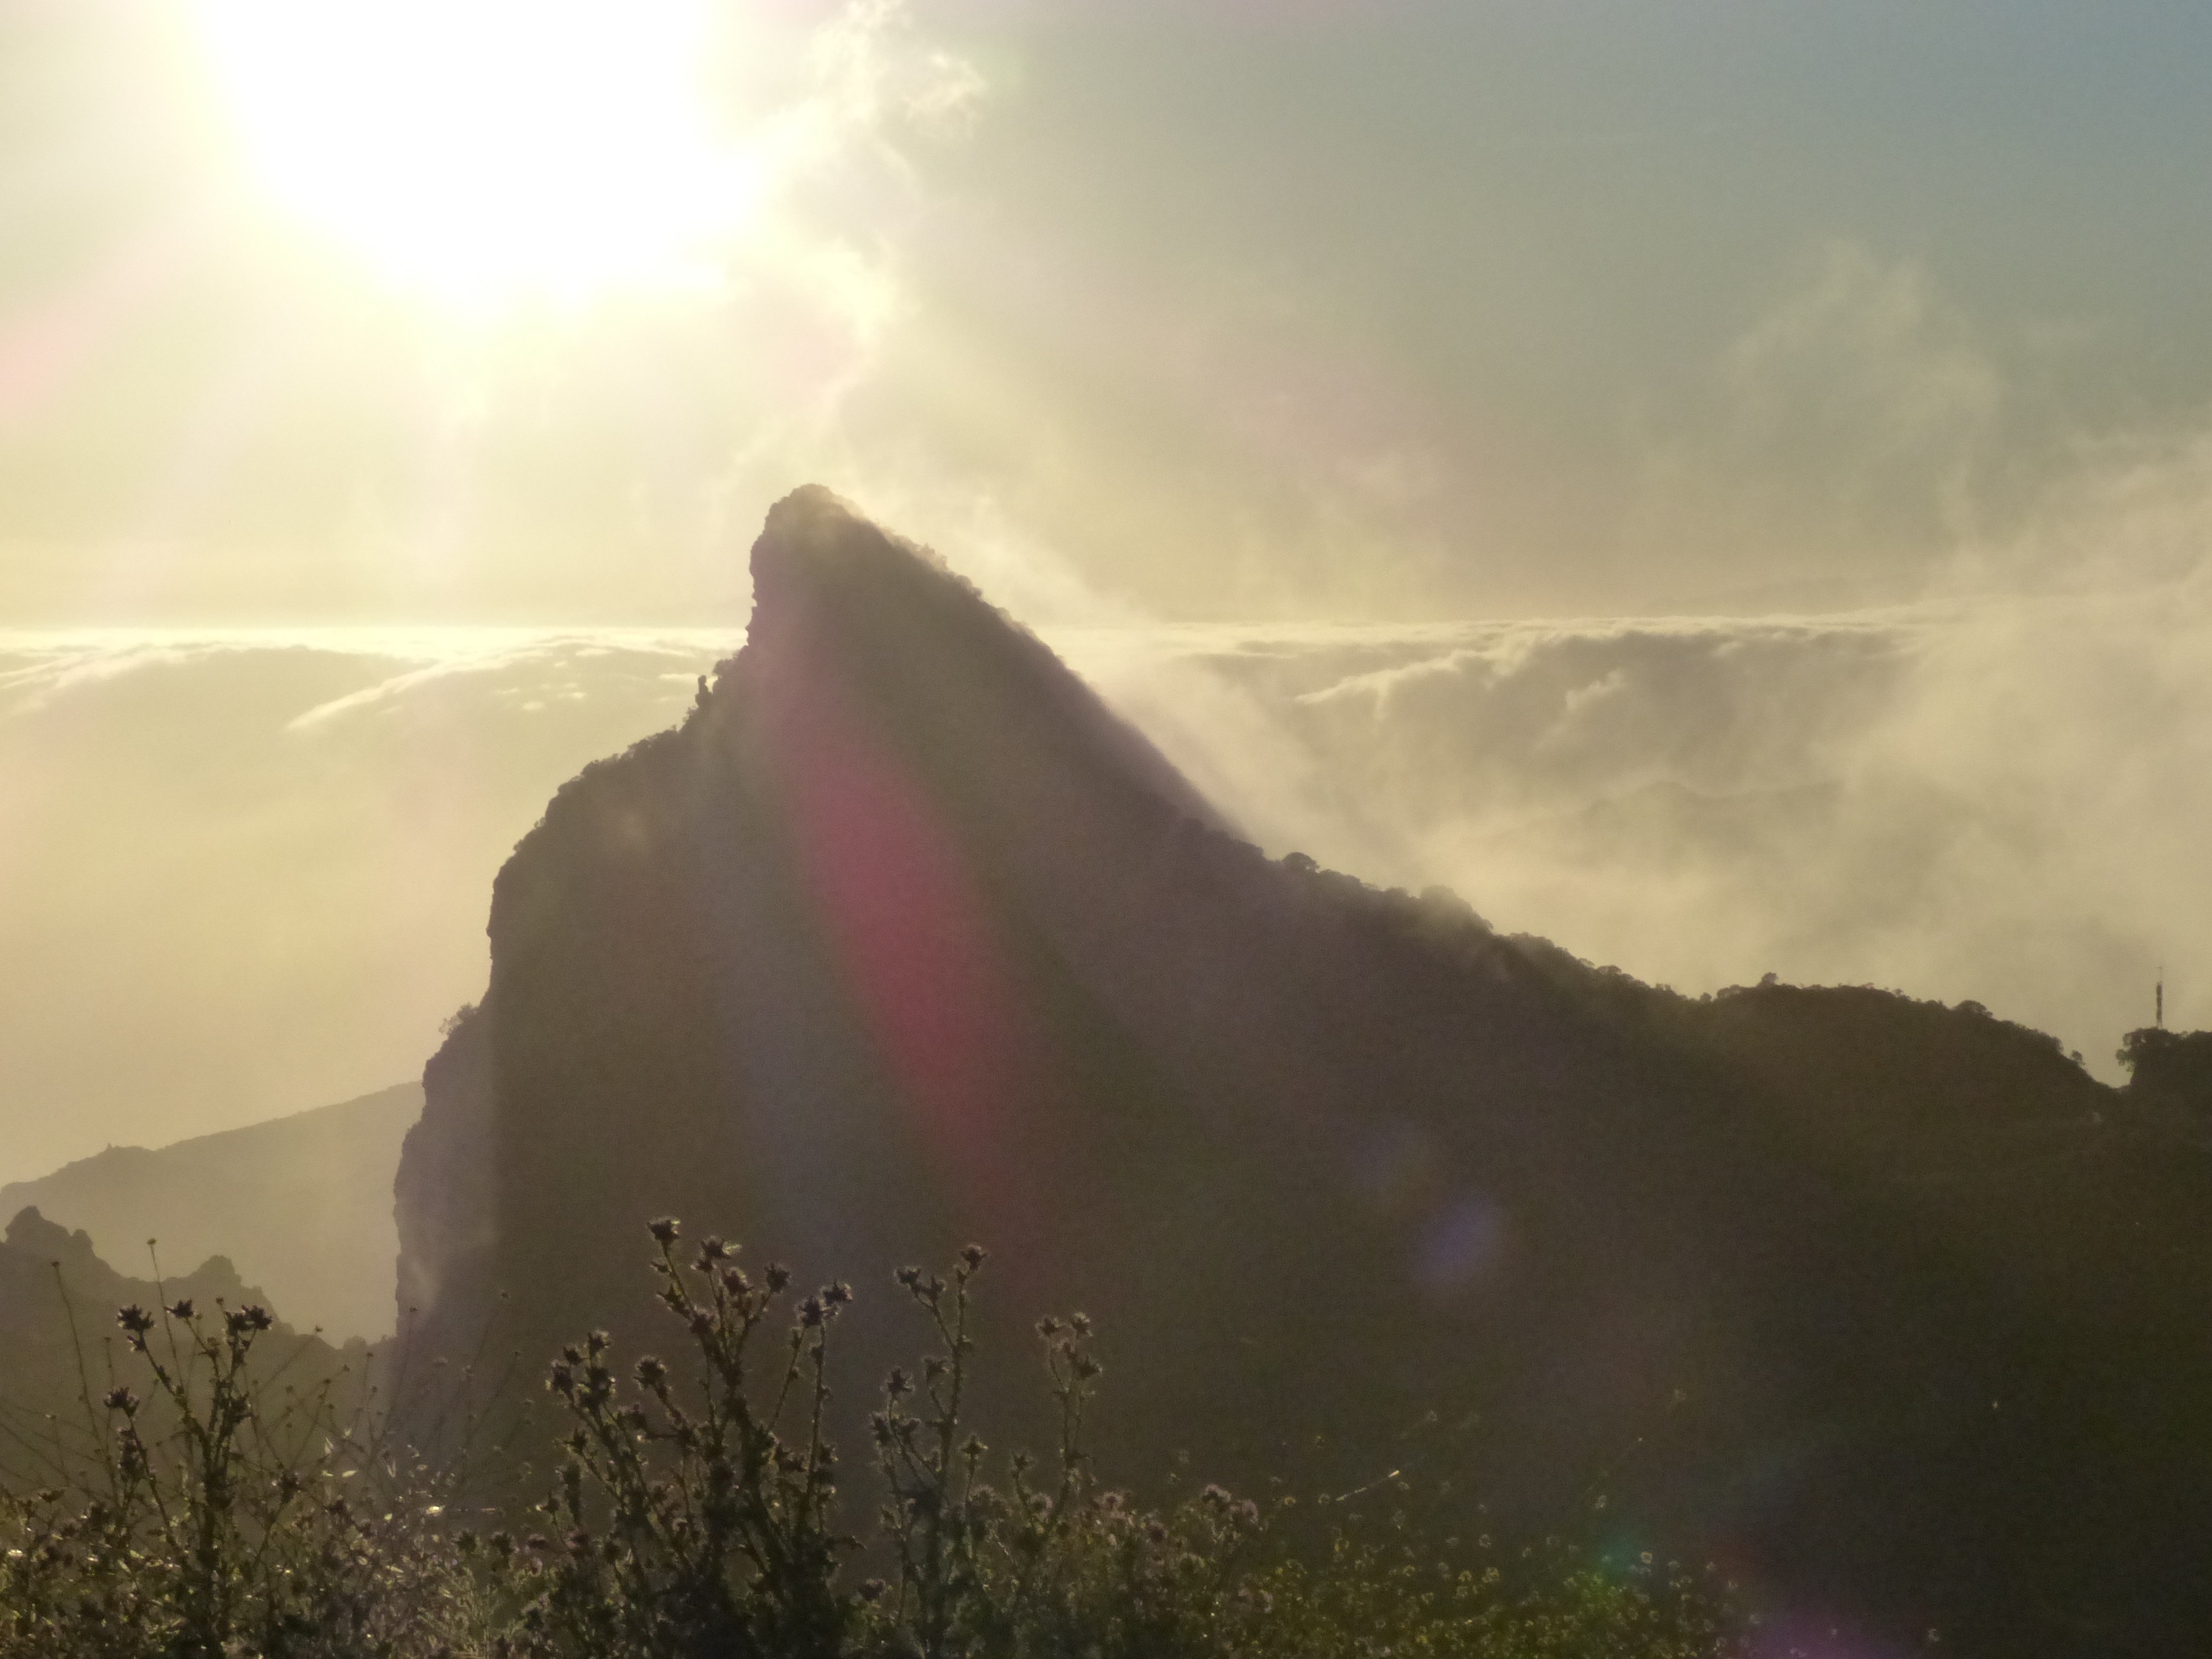
horizon, mountain, cloud, sun, fog, sunrise, sunset, mist, sunlight, morning, hill, dawn, mountain range, dusk, weather, haze, mountain peak, mountains, plateau, tenerife, back light, canary islands, landform, masca, atmospheric phenomenon, mountainous landforms, teno mountains